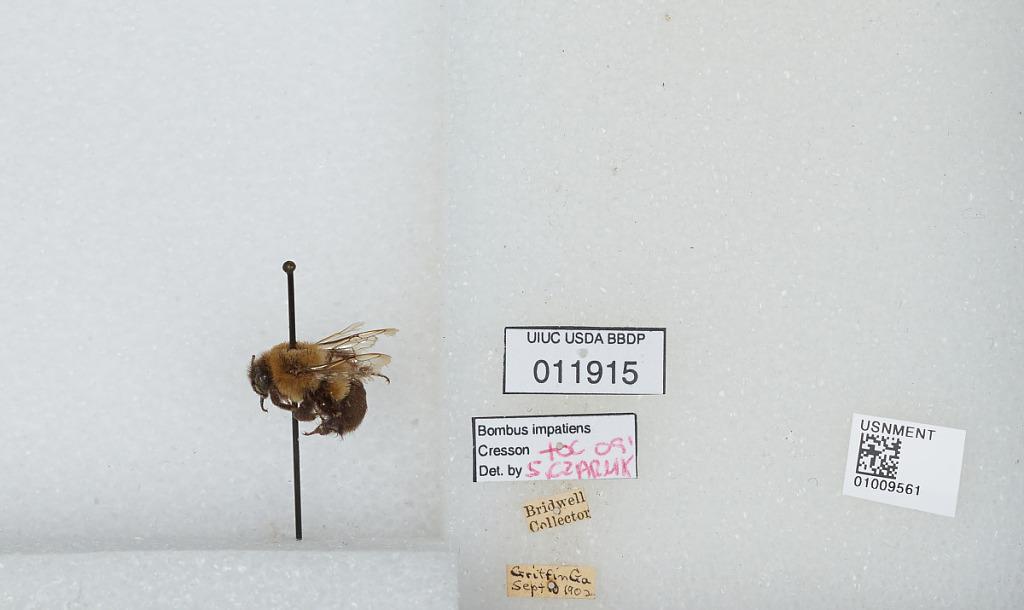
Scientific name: Bombus (Pyrobombus) impatiens Cresson
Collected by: Bridwell
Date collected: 1902-9-10
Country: United States
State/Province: Georgia
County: Spalding
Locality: Griffin
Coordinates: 33.2475, -84.2708
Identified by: Czarnik, S.